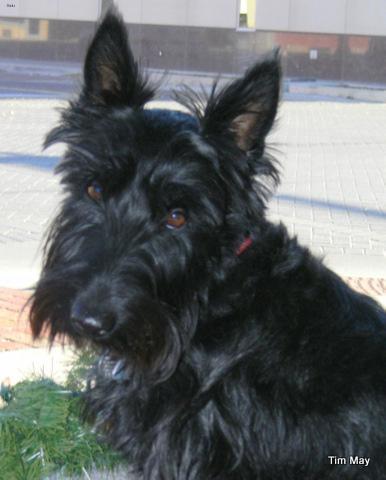
Breed: scottish terrier